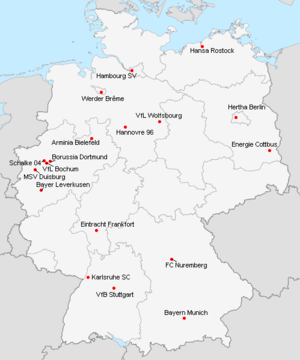
Répartition des clubs en 1.Bundesliga 2007-2008.
La saison 2007-2008 de 1. Bundesliga était la quarante-cinquième édition de la première division allemande.